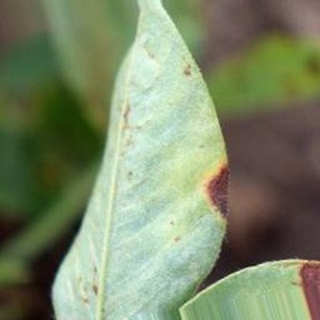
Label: groundnut_early_leaf_spot